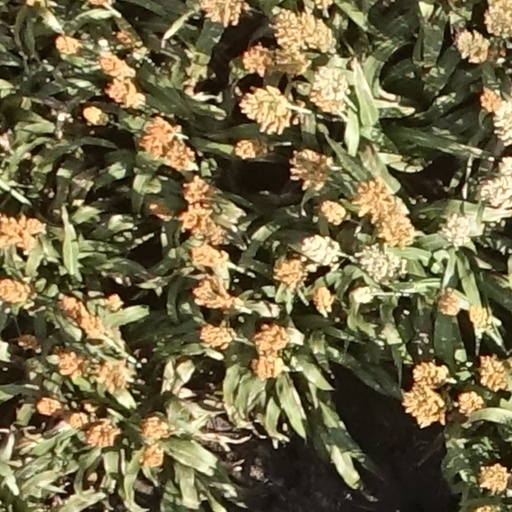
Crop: sorghum